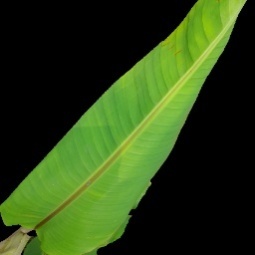
Label: Healthy